Kemptown, Brighton

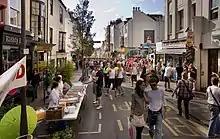
St James's Street, Kemptown, closed to traffic during Brighton Pride

Kemptown is a small community running along the King's Cliff from the Old Steine to Black Rock in the east of Brighton, East Sussex, England it includes the Kemp Town residential estate known as Sussex Square and Lewes Crescent to its eastern end. It is wholly in the parliamentary constituency of Brighton Kemptown and Peacehaven.